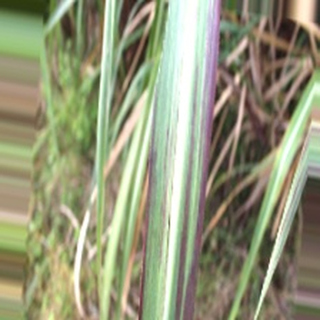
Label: sugarcane_bacterial_blight